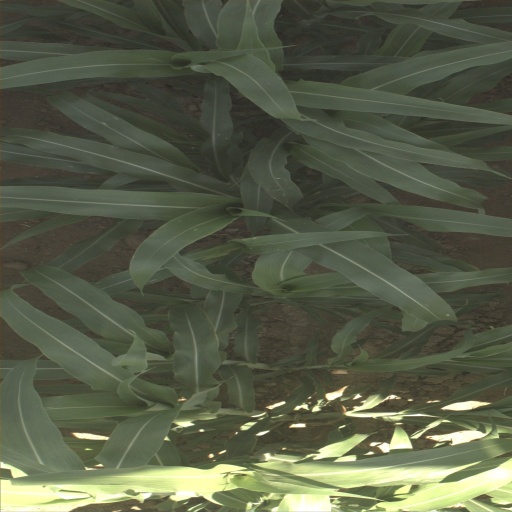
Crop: sorghum